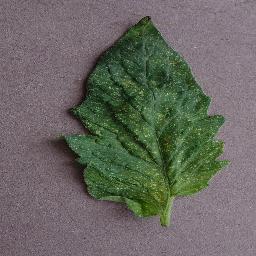
Label: Tomato___Spider_mites Two-spotted_spider_mite